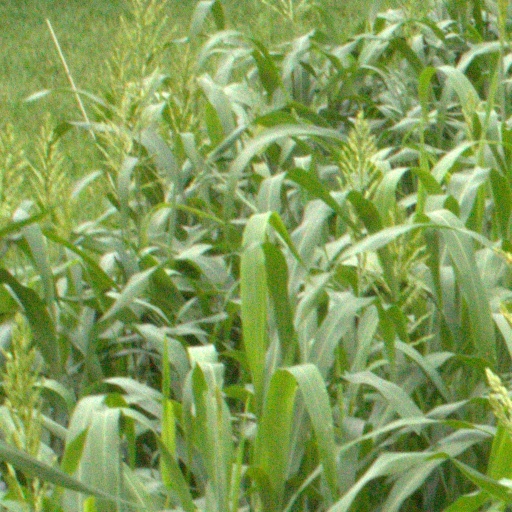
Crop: sorghum